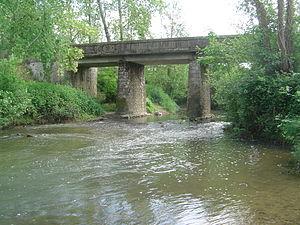
Pont sur le Louts, entre Larbey et Caupenne
Le Louts est un affluent gauche de l'Adour, entre le Gabas et le Luy, dans les départements français des Landes et des Pyrénées-Atlantiques.